Loma de Cabrera

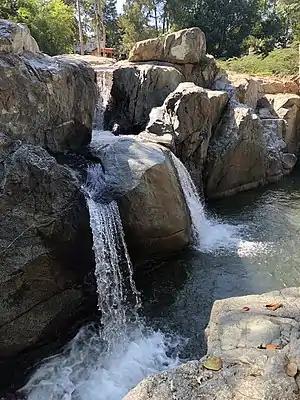
Waterfall: Balneario El Salto, Loma de Cabrera

Loma de Cabrera is the second largest city in the province of Dajabón, Dominican Republic. It is located in the northwest portion of the country, in the Cibao region.